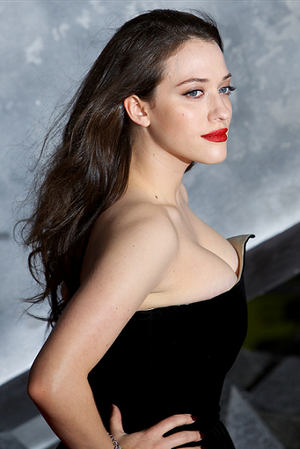
Kat Dennings
Kat Dennings til premieren på Thor: The Dark World i 2013.
Katherine Litwack, født 13. juni 1986 i Philadelphia, Pennsylvania i USA, er en amerikansk skuespillerinde. Hun spiller den ene af hovedrollerne i TV-serien 2 Broke Girls, som er blevet vist på TV2 Zulu.